2021 Peach Bowl (January)

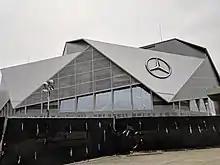
Mercedes-Benz Stadium

Georgia got the ball first and was forced to punt on the first drive. One Cincinnati's first drive they were also forced to punt. On the ensuing Georgia drive punter Jake Camarda's shanked 4 yard punt put Cincinnati in UGA territory. Desmond Ridder capped off the Bearcats drive with a 14 yard touchdown pass to Alec Pierce. After a JT Daniels interception and Cincinnati punt, Georgia got on the board on a 16 yard George Pickens touchdown to end the first quarter with a 7-7 tie.